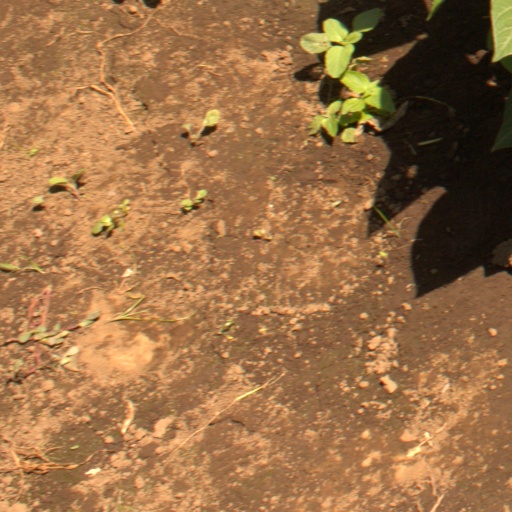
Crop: soybean